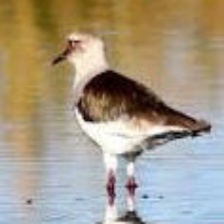
Species: ANDEAN LAPWING
Scientific name: VANELLUS RESPLENDENS